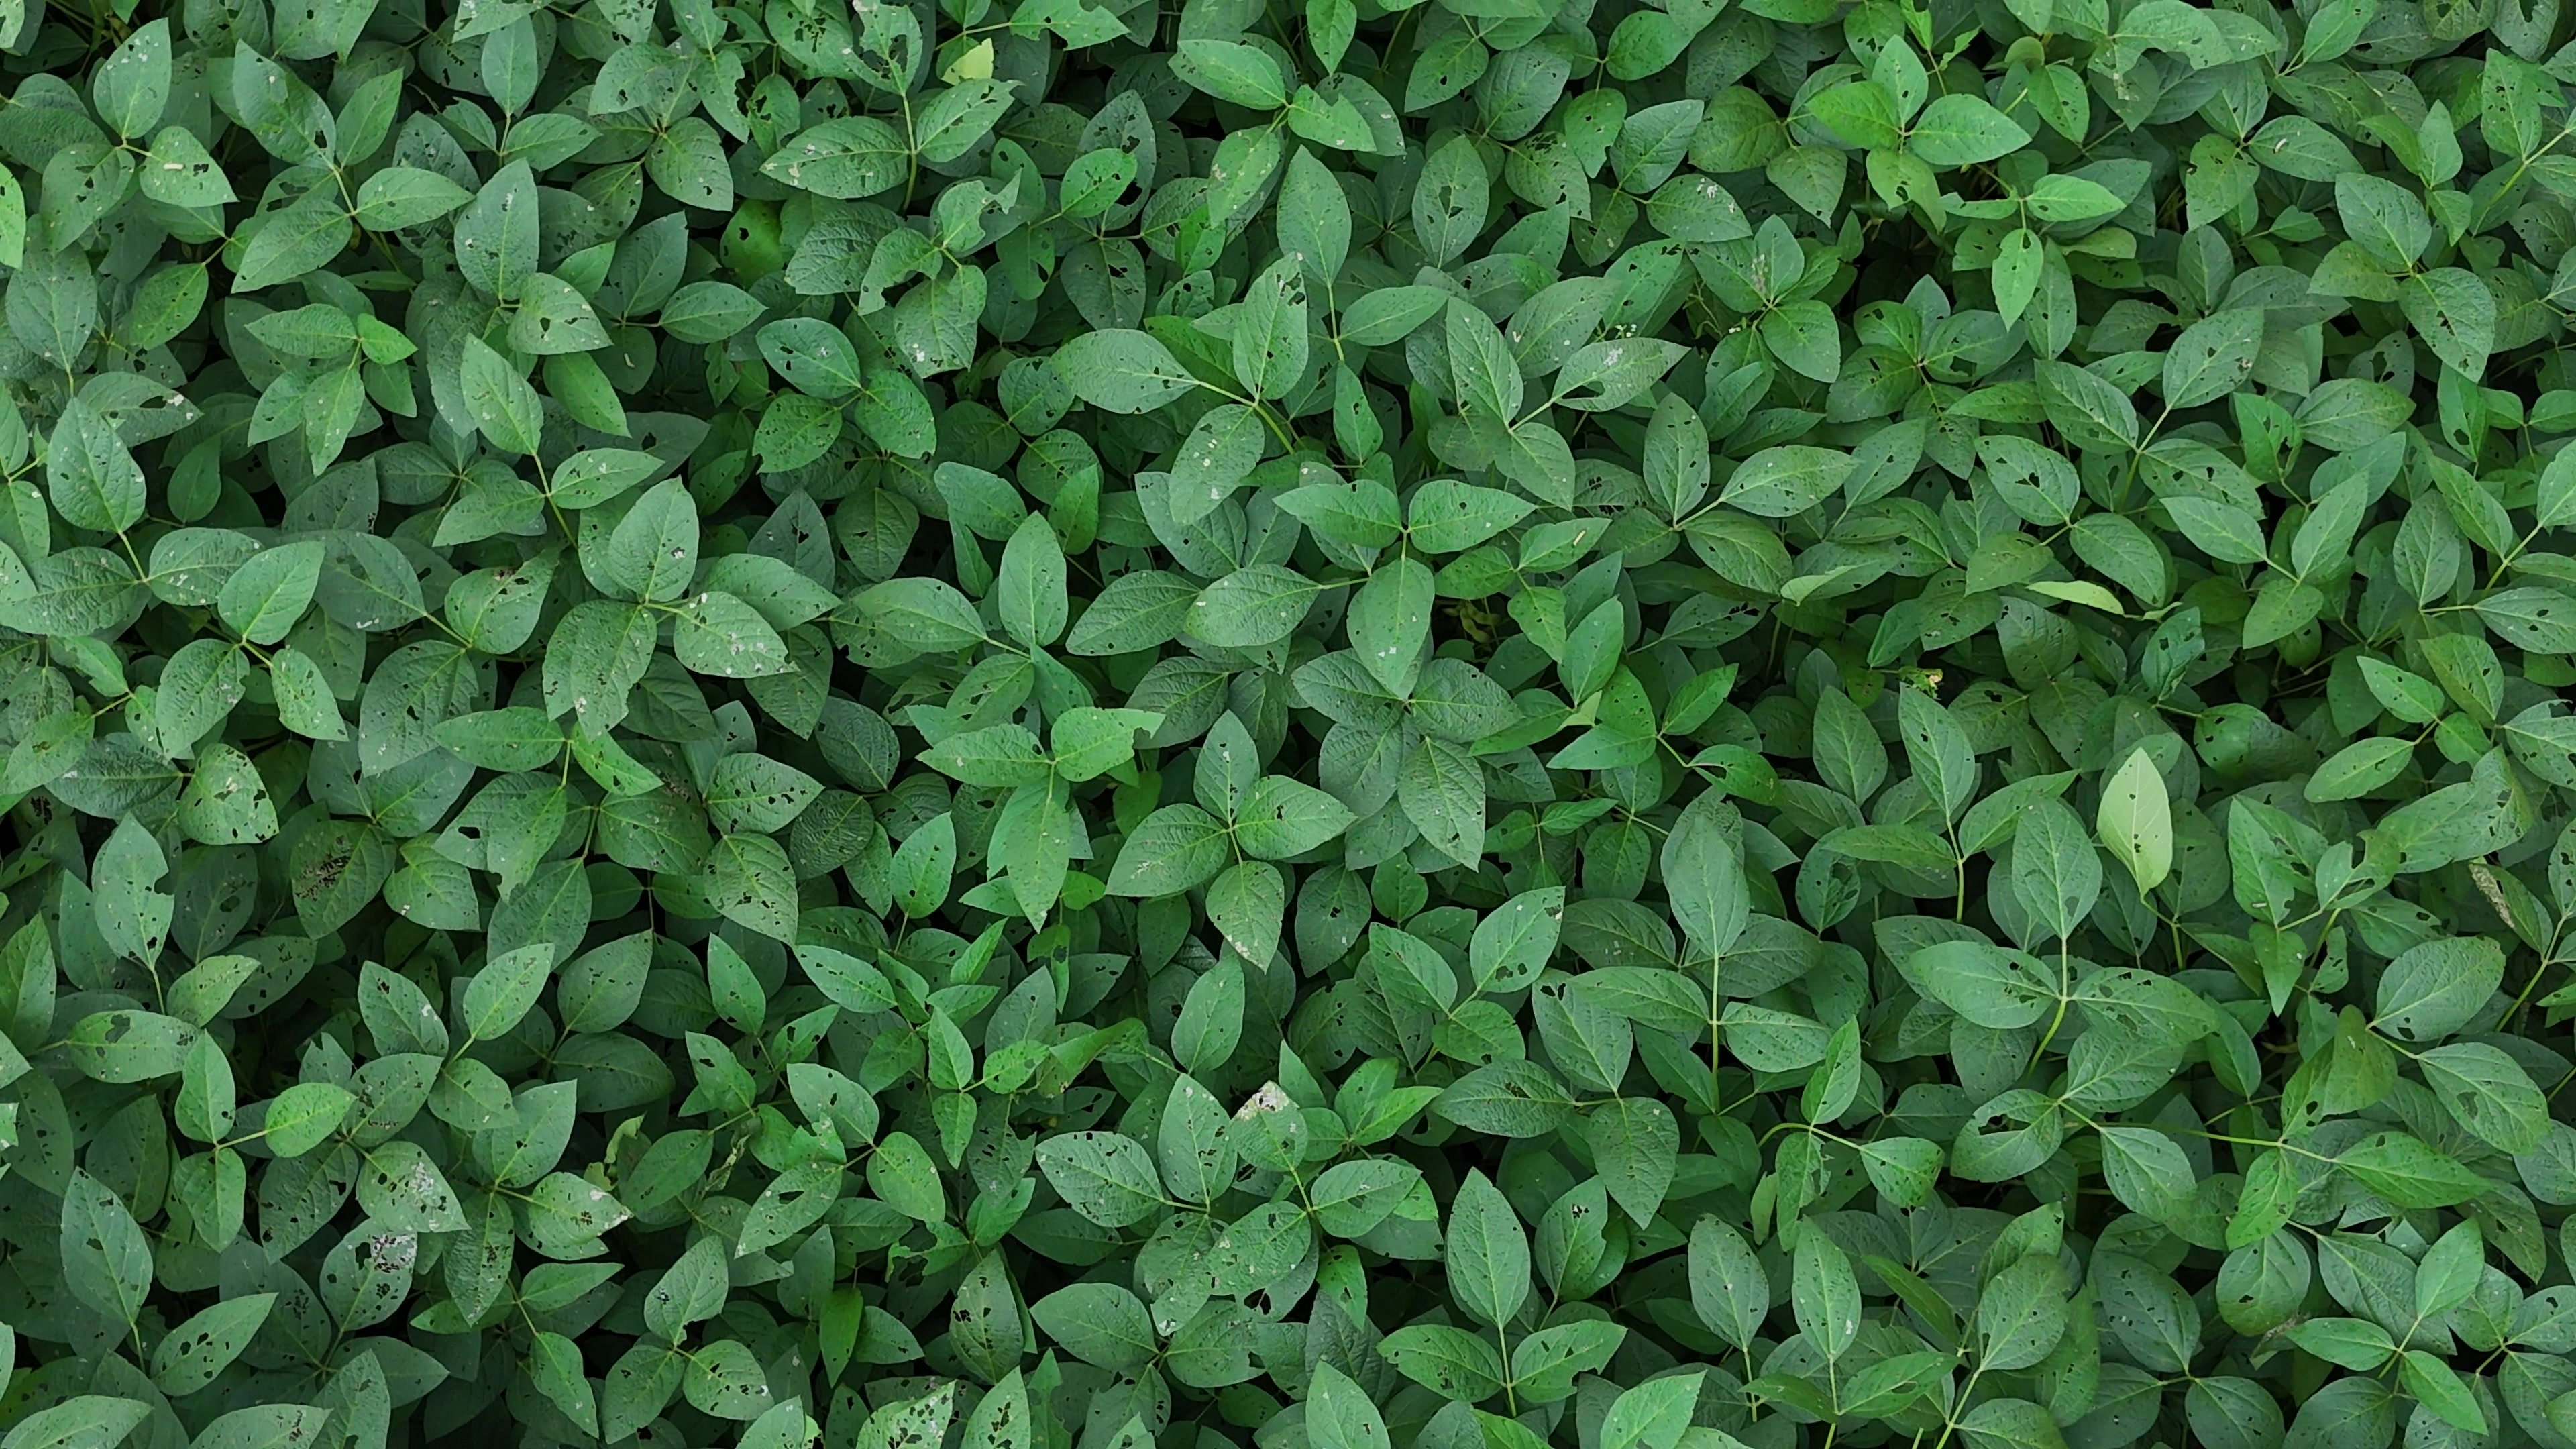
Label: Semilooper_Pest